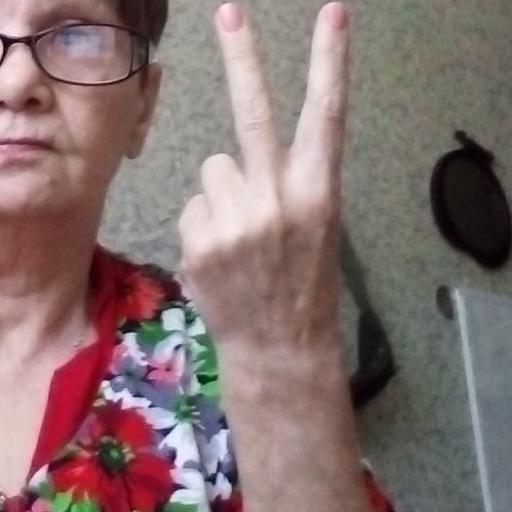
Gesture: peace_inverted